Gridserve

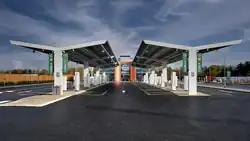
Gridserve's first-opened all-electric charging station in the UK, in Braintree

In advance of the UK mandatory phase-out of fossil fuel vehicles by 2030 and anticipated mass adoption of electric vehicles, Gridserve is developing a countrywide network of customer-focused forecourts that provide ultra-fast electric vehicle charging services and associated retail. Revenue and profitability are designed to derive from electricity grid balancing services and the provision of solar energy generation. However, the company pointedly does not call them service stations; the planned forecourts are intended to serve local communities, like petrol stations do, rather than serving passing trade on motorways. Facilities include convenience stores, office 'pods', exercise bikes to power the site, a children's play area and shower facilities.